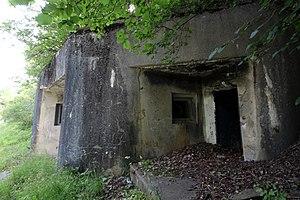
L'entrée de l'ouvrage de la Cave-à-Canon
L’ouvrage de la Cave-à-Canon est un ouvrage fortifié de la ligne Maginot dans les Alpes, sur la commune de Séez, dans le département de la Savoie.